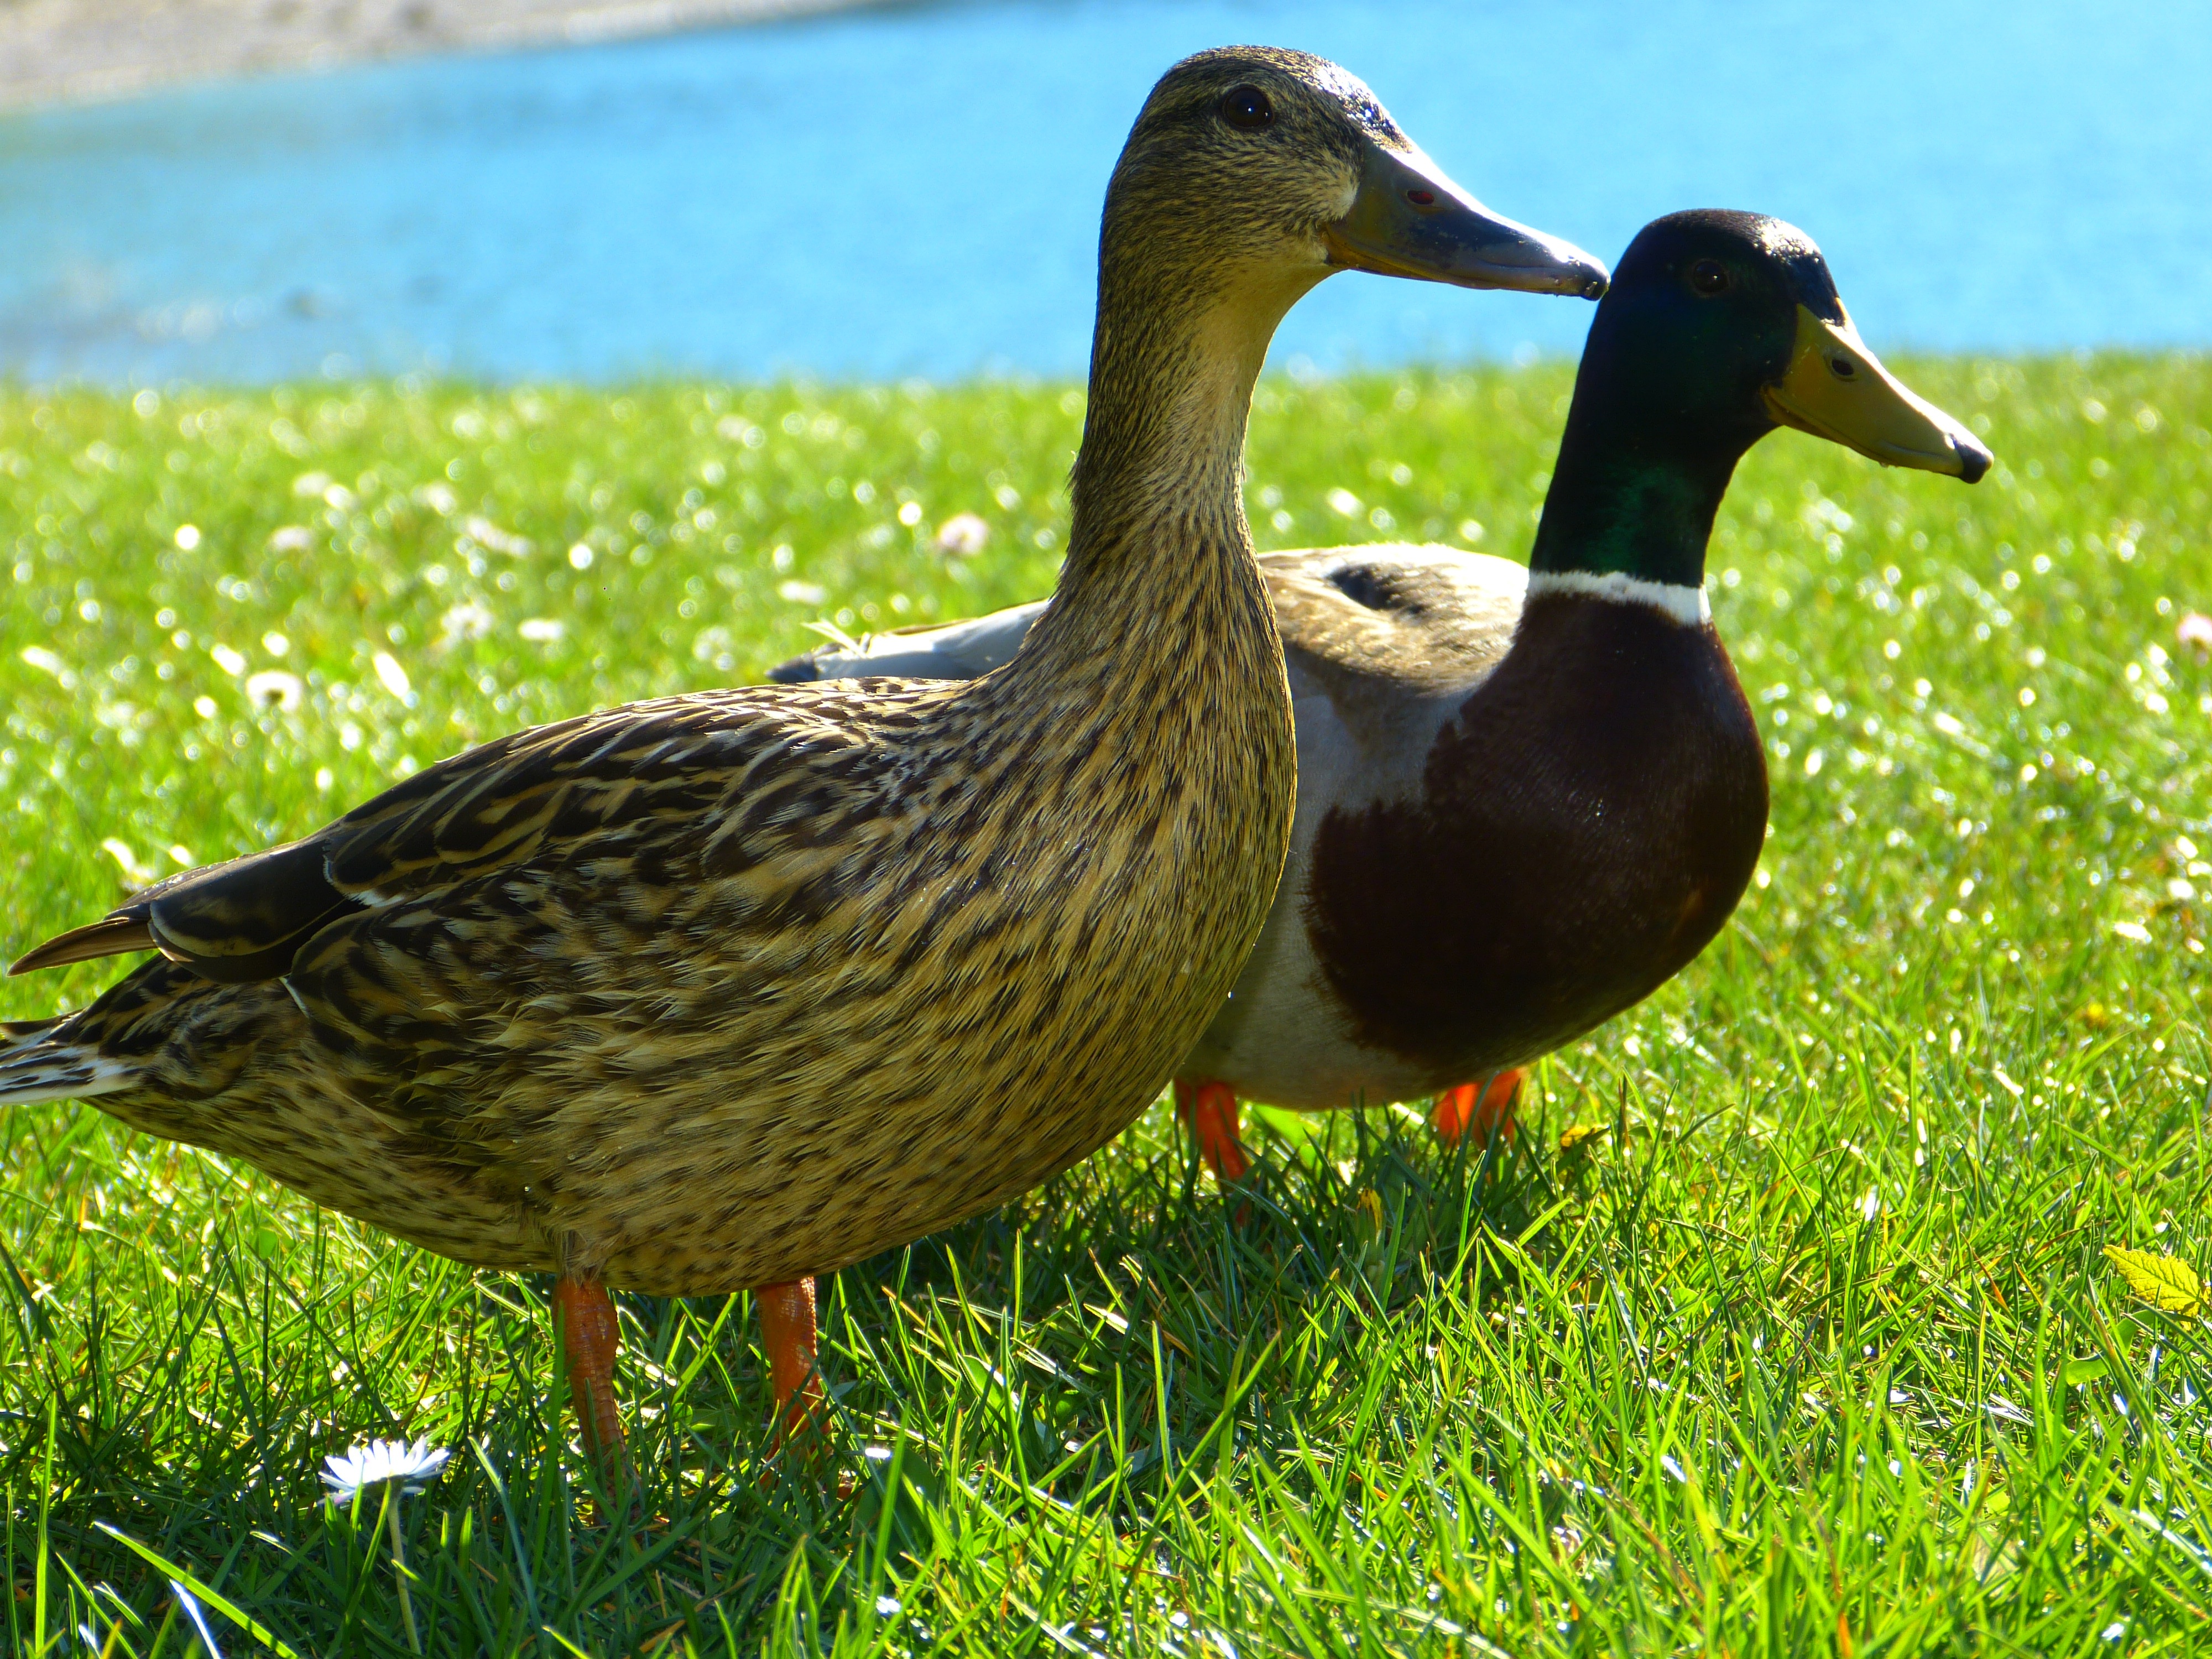
water, nature, bird, sunlight, female, wildlife, green, beak, fowl, fauna, plumage, poultry, drake, duck, animals, goose, vertebrate, ducks, waterfowl, water bird, wildlife photography, mallard, canard, mallards, ducks geese and swans, entenmaennchen